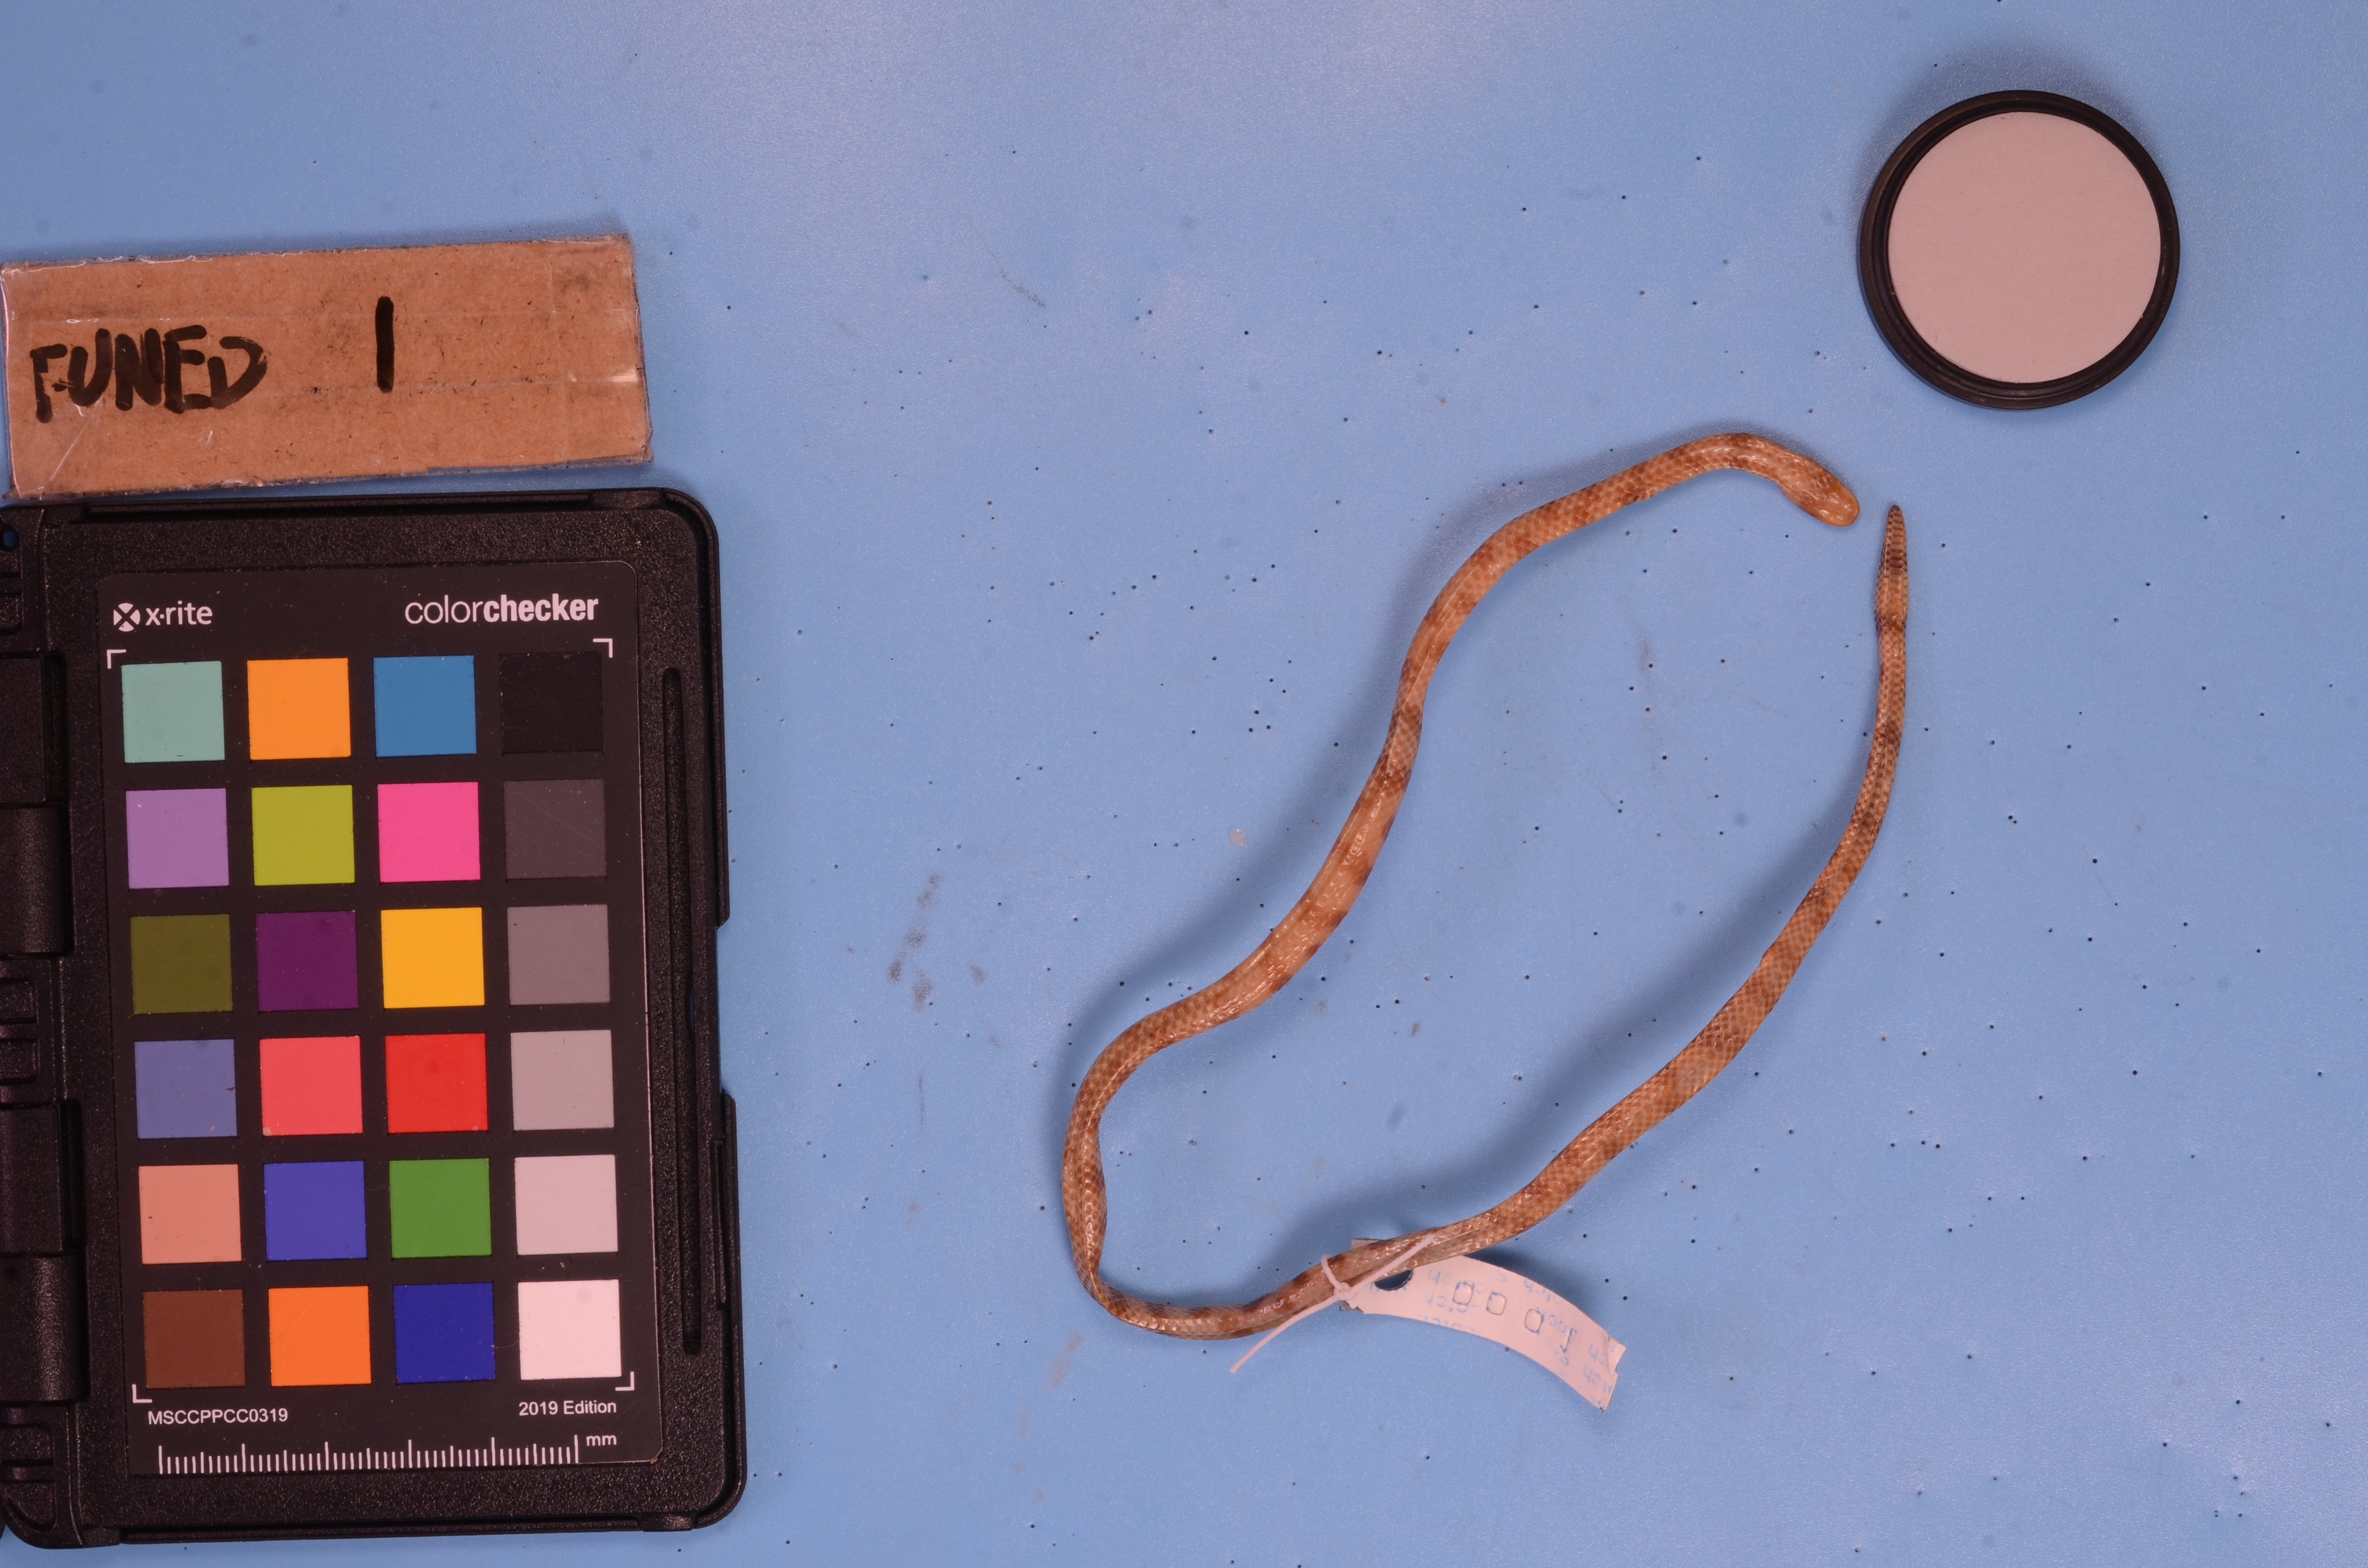
Species: Anilius scytale
View: ventral
Mimicry status: bad mimic